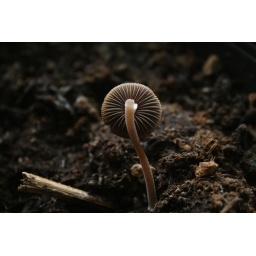
sveppur / mushroom in a flower pot